Murray Upper, Queensland

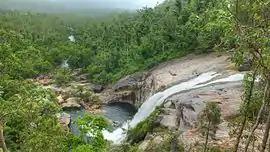
Murray Falls, 2013

Murray Upper is a rural locality in the Cassowary Coast Region, Queensland, Australia. In the , Murray Upper had a population of 218 people.